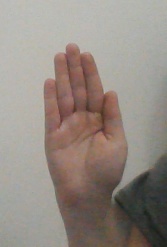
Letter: seen